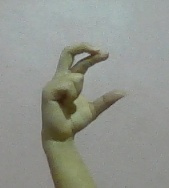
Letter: thal